LGBTQ rights in Spain

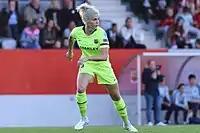
Mapi León, lesbian footballer and player in the Spain women's national football team

Homosexuality and bisexuality today are greatly accepted all around the country and intensely in larger and medium cities. That being said, a certain level of discrimination can still be encountered in small villages and among some parts of society.